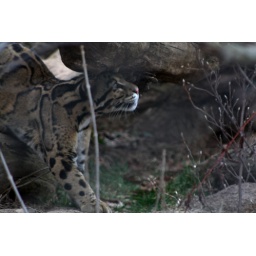
The leopard was having a grand old time running its muzzle against the tree branch